HSC-7

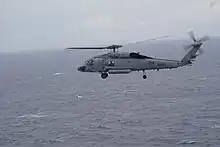
Dusty 614 in the Atlantic

The 'Shamrocks' deployed her next cruise with CVW-3 (AC) and USS "Saratoga", HS-7 commanded by Commander H. Price. The cruise from 6 January to 28 July 1976, took place in the Mediterranean Sea, with port visits to Rota, Malaga, and Palma de Mallorca, Spain, Taranto, and Naples, Italy, Split, Croatia, Cannes, France, Genoa, Italy, Monaco, and Barcelona, Spain.